Grievance studies affair

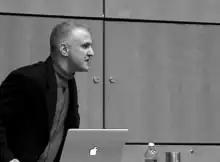
Peter Boghossian lecturing in 2012

The authorship of each paper was either fictional—such as "Helen Wilson" of "Portland Ungendering Research Initiative"—or real people willing to lend their name, such as Richard Baldwin, professor emeritus of history at Gulf Coast State College.